Lockheed L-1649 Starliner

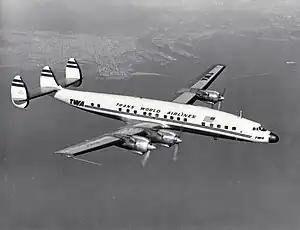
A TWA L-1649A Starliner in flight. This aircraft (N7301C) was written off after it crashed in Bogotá, on December 18, 1966, while in service with Aerocondor Colombia. A similar aircraft also crashed.

TWA called their L-1649s "Jetstreams" and flew them on longer domestic routes and on flights from New York to Europe and beyond. In July 1958 TWA scheduled 60 flights a week from Europe to New York; 30 were L-1649s, including seven nonstops a week from Paris, five from London, four from Frankfurt, two each from Madrid, Lisbon and Geneva, one from Zurich and one from Rome. Three 1649s a week flew the polar route Europe to California, sometimes nonstop.